Breachers VR

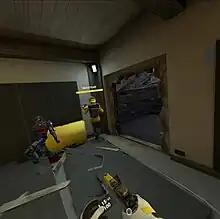
Gameplay screenshot

"Breachers VR" is a team-based tactical shooter featuring gameplay very similar to the "Counter-Strike" and "Rainbow Six" series. Players are divided into five-player teams of Attackers and Defenders.